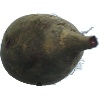
Label: Beetroot 1